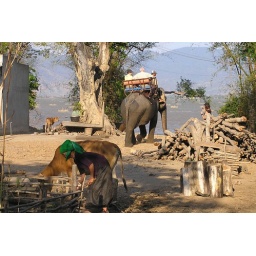
The structures in the lake are for fish farming.